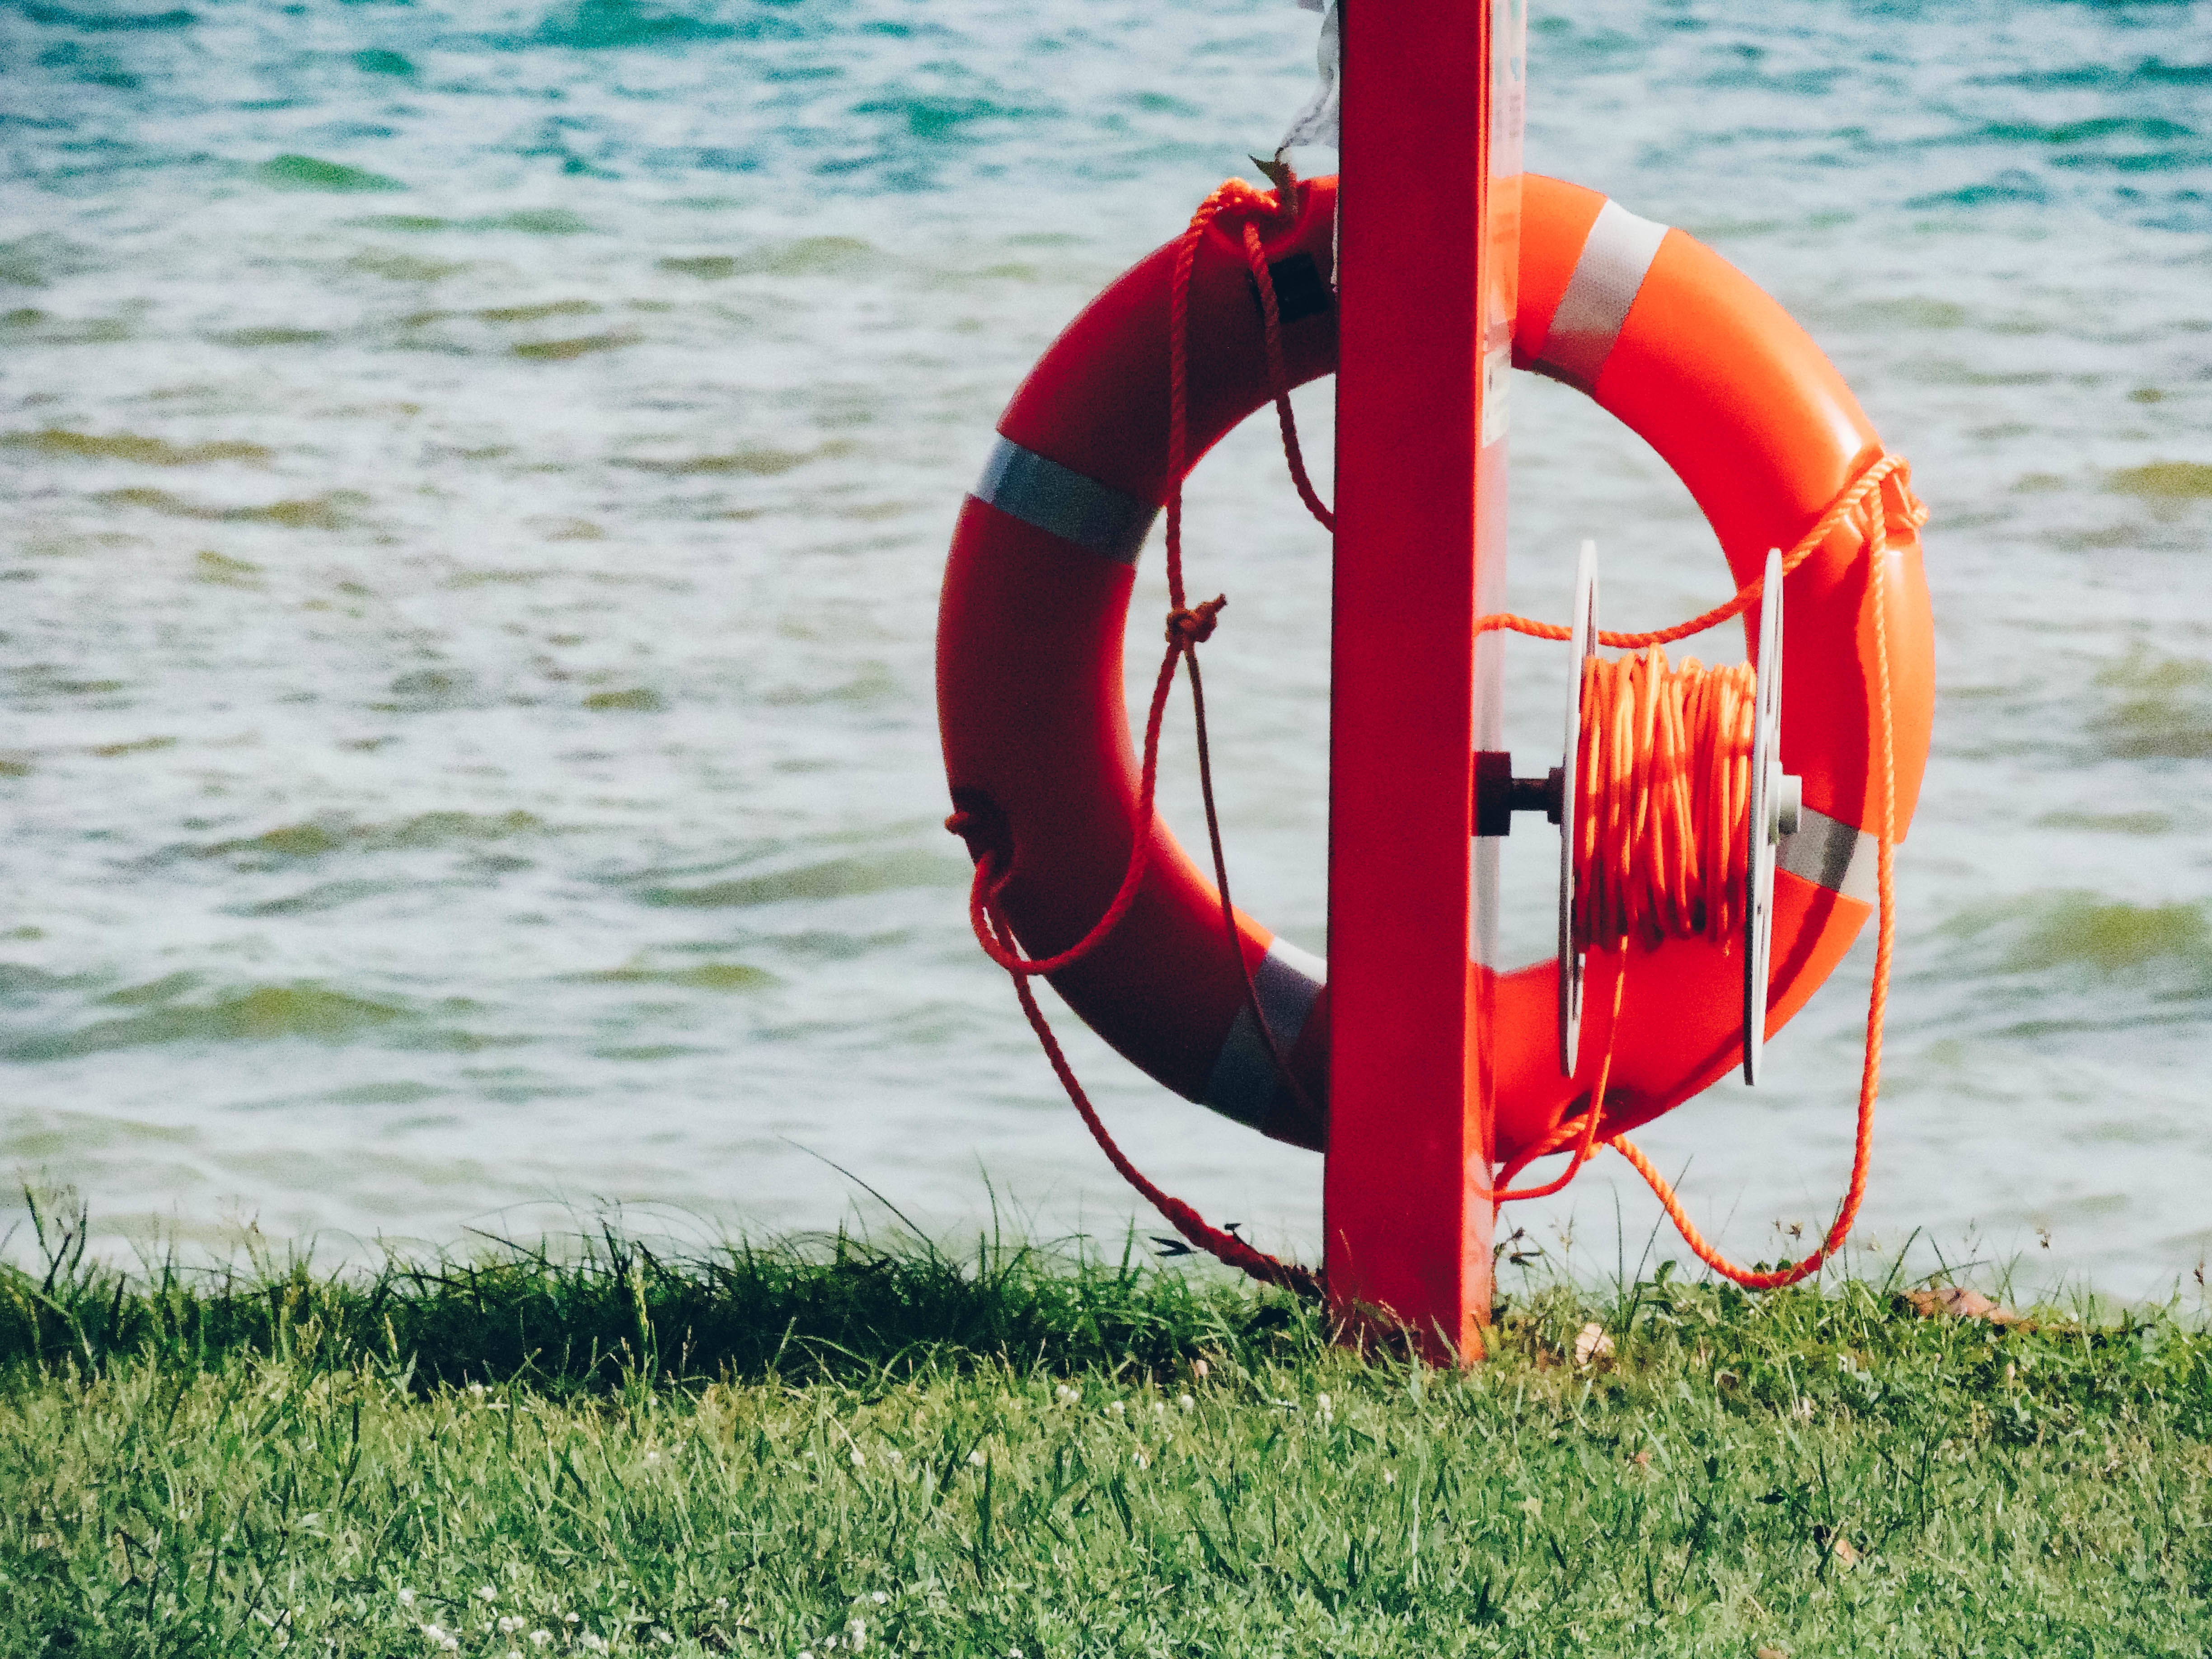
sea, play, wind, red, vehicle, toy, lifebuoy